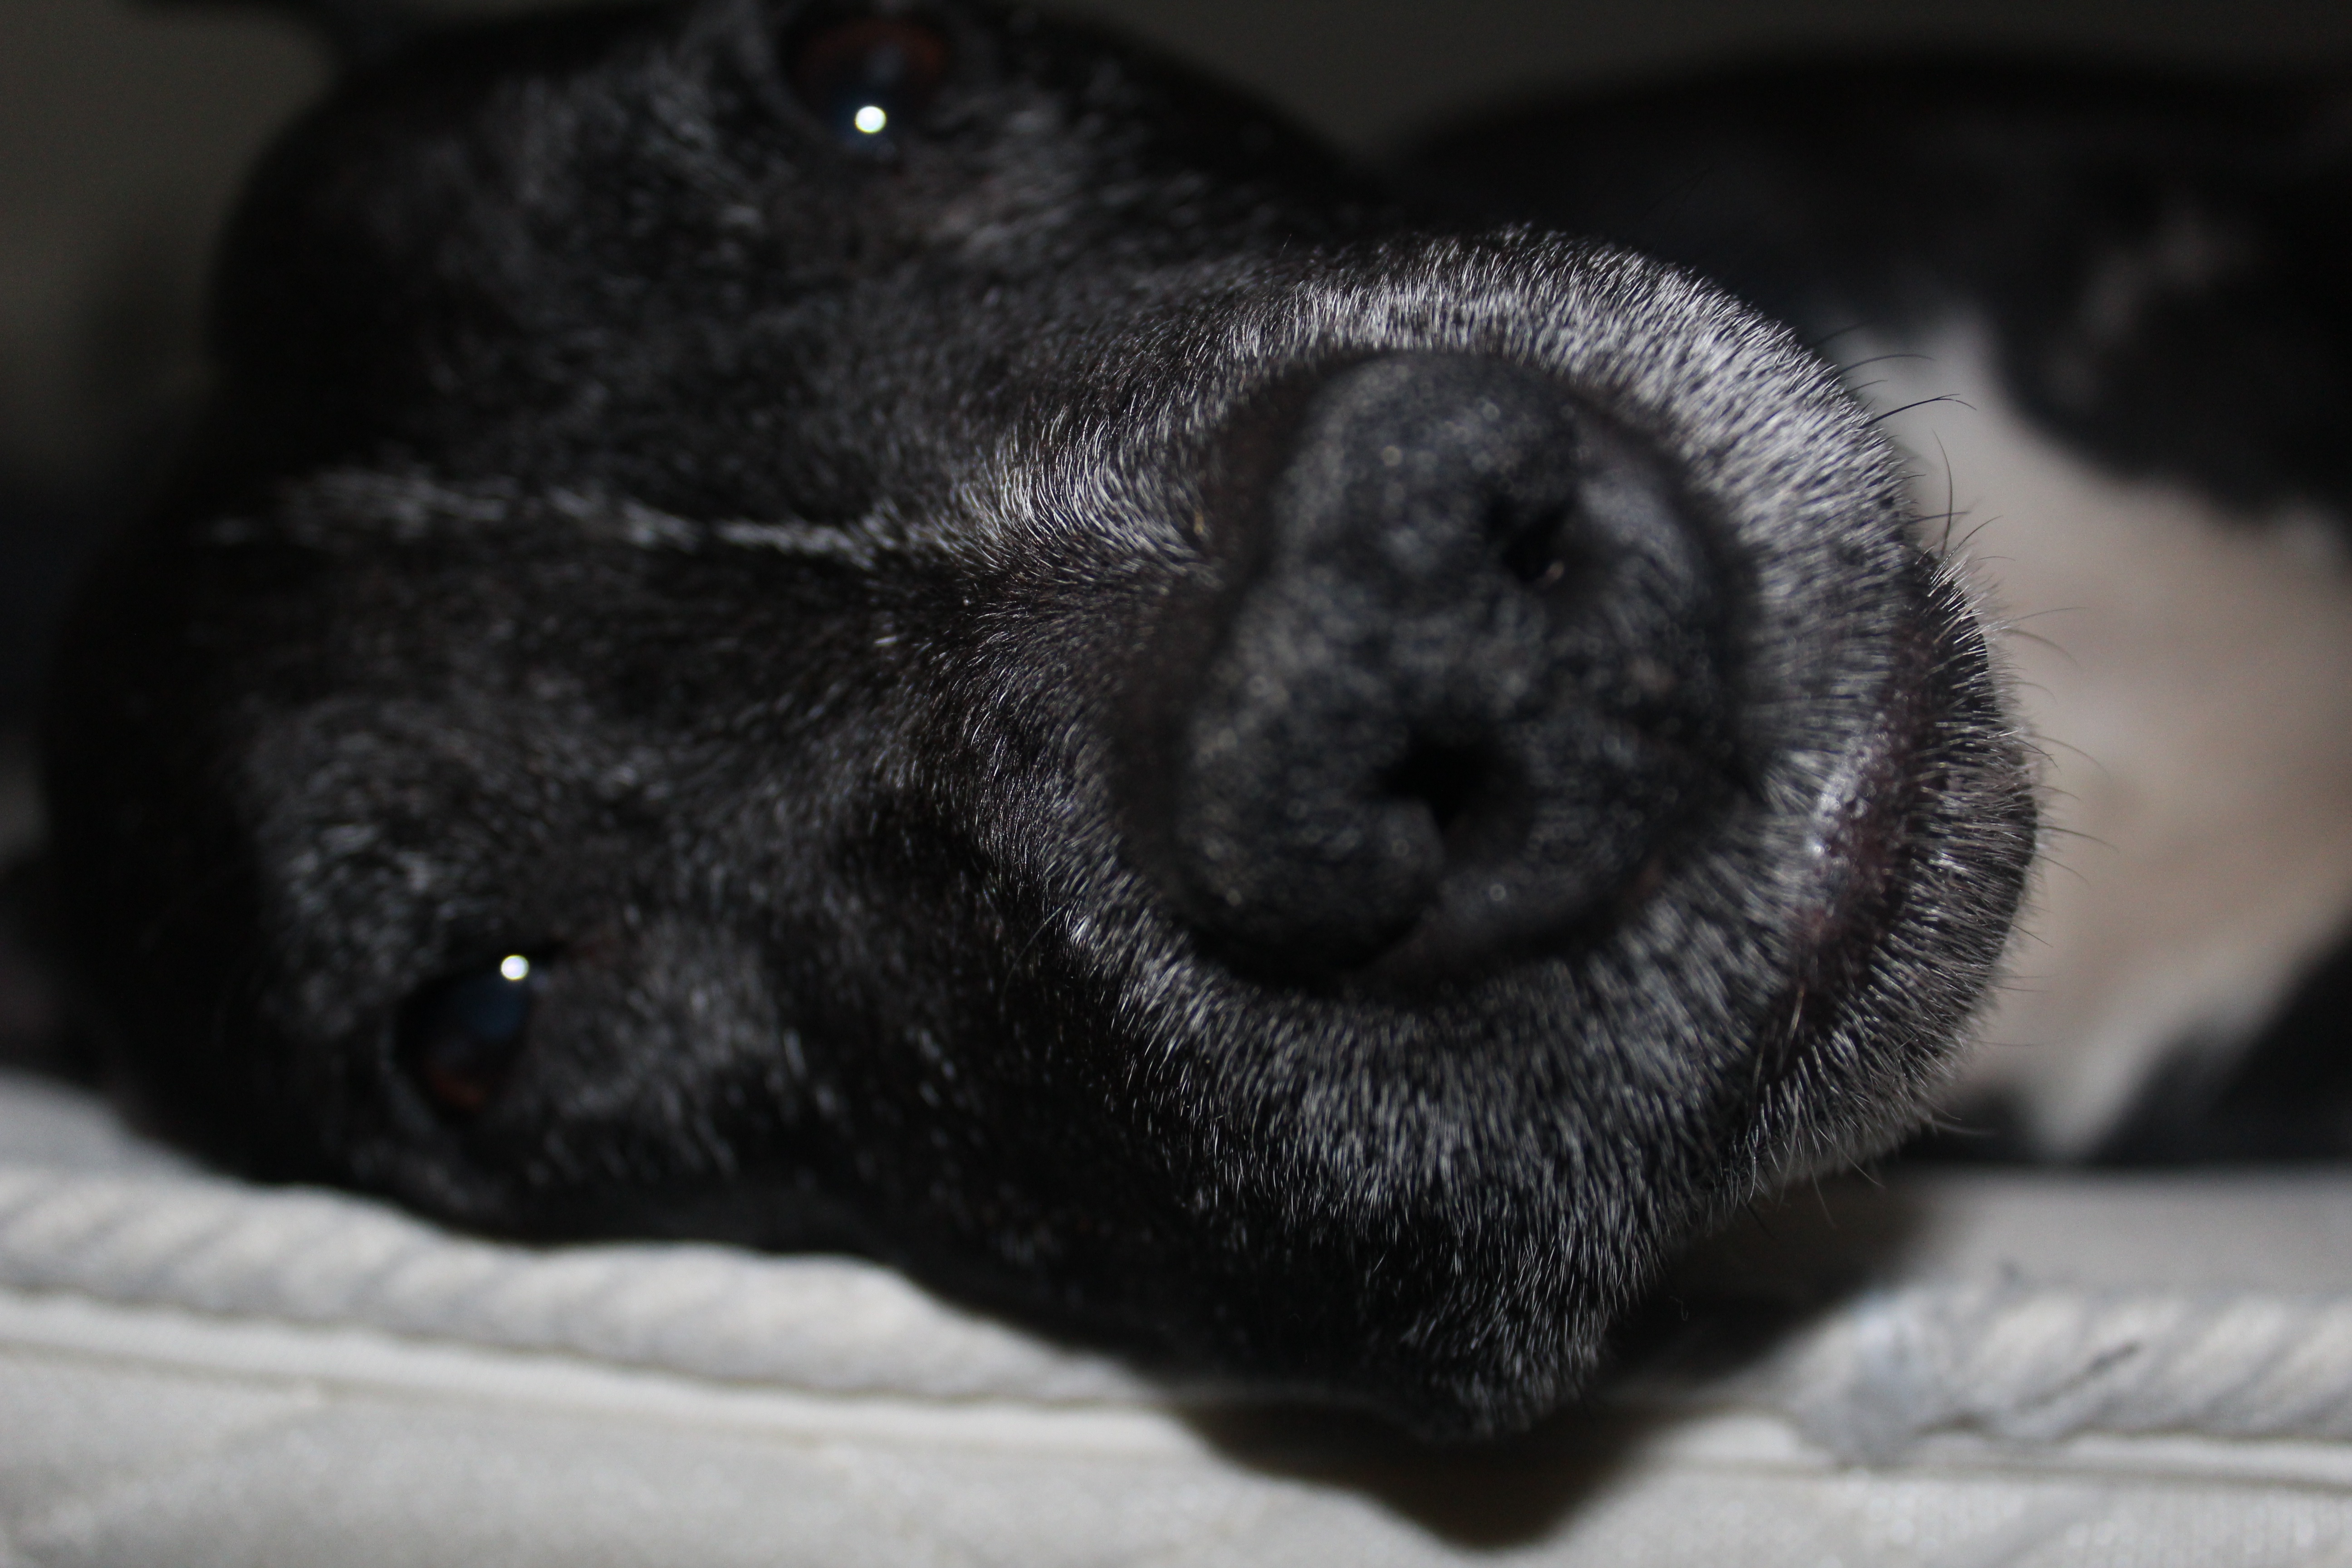
puppy, dog, mammal, black, monochrome, pug, close up, nose, snout, eye, vertebrate, labrador retriever, dog like mammal, dog breed group